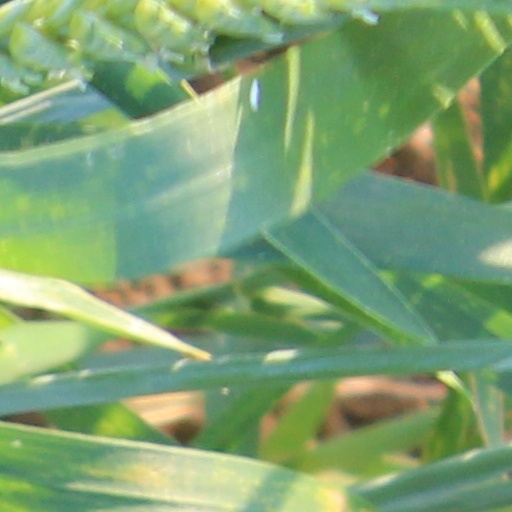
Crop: wheat